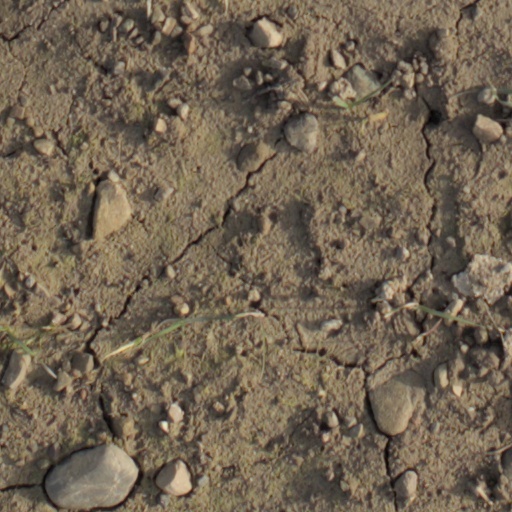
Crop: wheat